History of Socotra

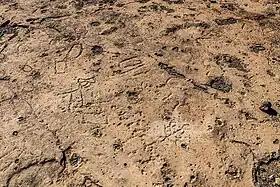
Eriosh Petroglyphs

In the late 2nd century BCE, Agatharchides recorded merchants from Potana, coming to the "Blessed Islands" (Socotra) to trade with Alexandrian merchants.